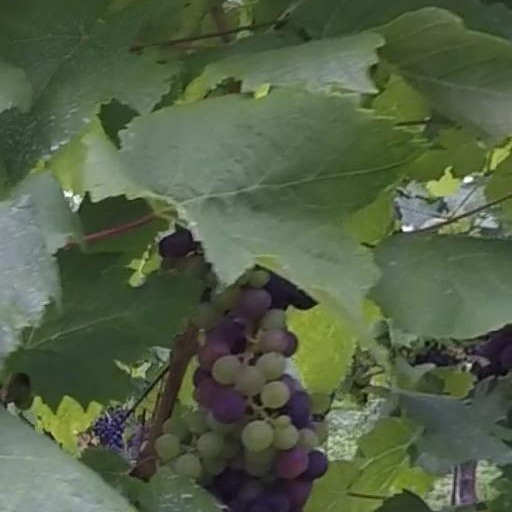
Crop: grape